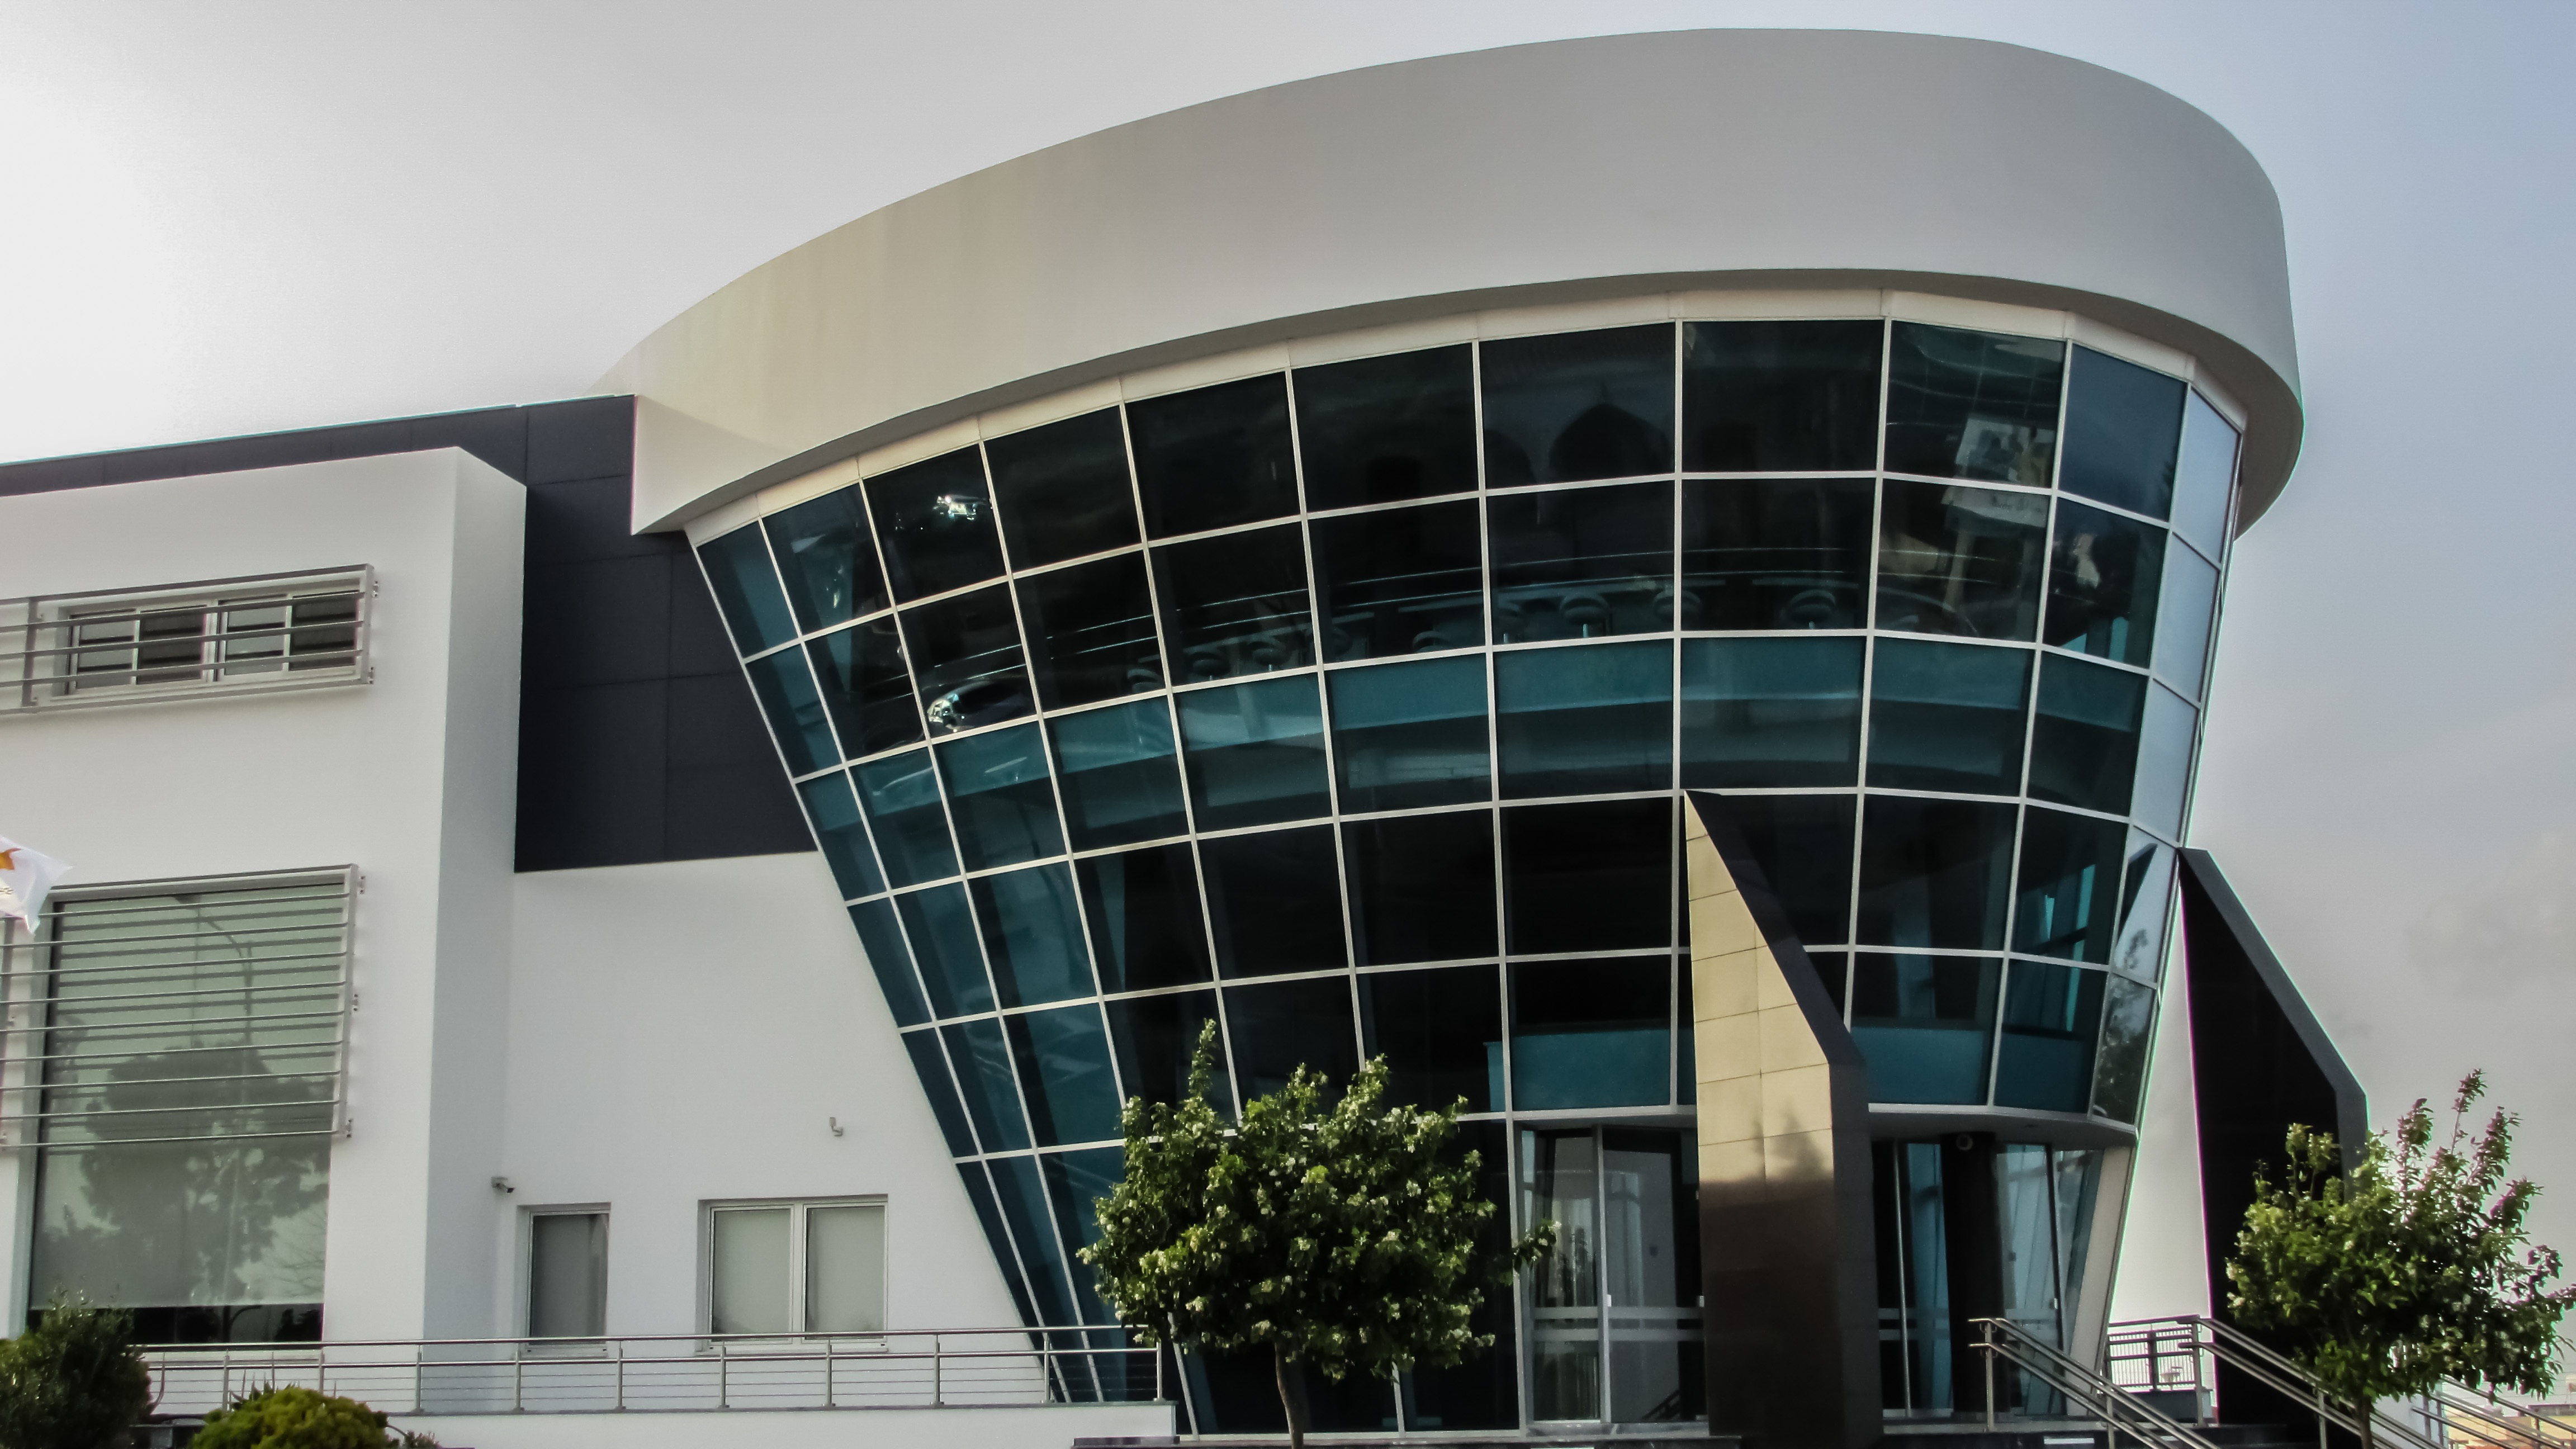
architecture, building, facade, professional, modern, commercial building, headquarters, cyprus, real estate, paralimni, convention center, daylighting, cooperative bank, brutalist architecture